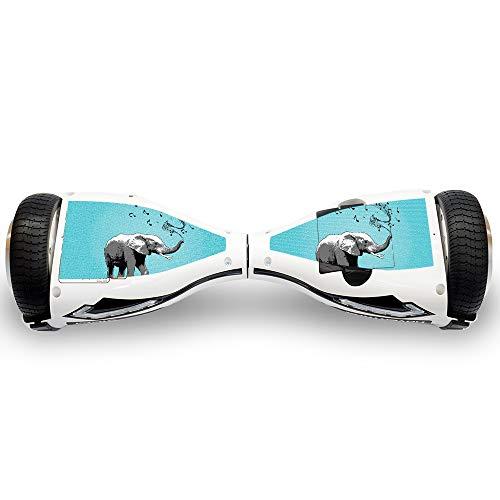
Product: MightySkins Skin Compatible with Razor Hovertrax 2.0 Hover Board Self-Balancing Smart Scooter wrap Cover Sticker Skins Musical Elephant
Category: Sports & Outdoors | Outdoor Recreation | Skates, Skateboards & Scooters | Scooters & Equipment | Accessories
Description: Great Condition.
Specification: ProductDimensions:9x0.1x6inches|ItemWeight:0.16ounces|ShippingWeight:1pounds|ASIN:B01N1N4CEN|Itemmodelnumber:Hovertrax2.0HoverBoard